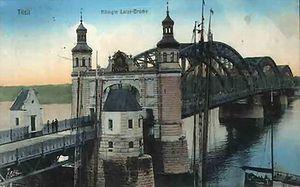
Le pont de la reine Louise est un pont automobile qui relie la ville de Sovetsk en Russie à Panemunė en Lituanie et qui franchit le fleuve Niémen marquant la frontière entre les deux pays.